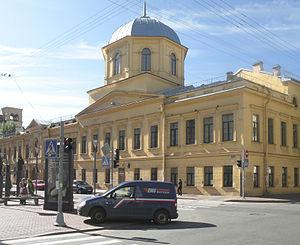
Le lycée N°1 de Saint-Pétersbourg ou Premier gymnasium classique de Saint-Pétersbourg était un établissement d'enseignement secondaire de garçons, de type lycée classique, qui était considéré comme l'un des plus prestigieux de Saint-Pétersbourg. Il changea plusieurs fois de dénomination au cours des ans. Il préparait aux études classiques l'élite future de l'Empire russe.